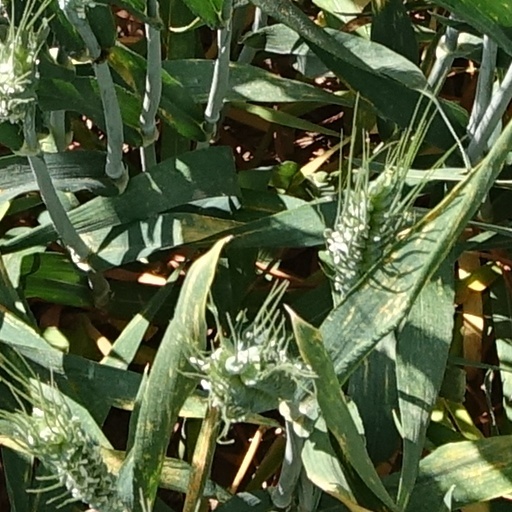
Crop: wheat